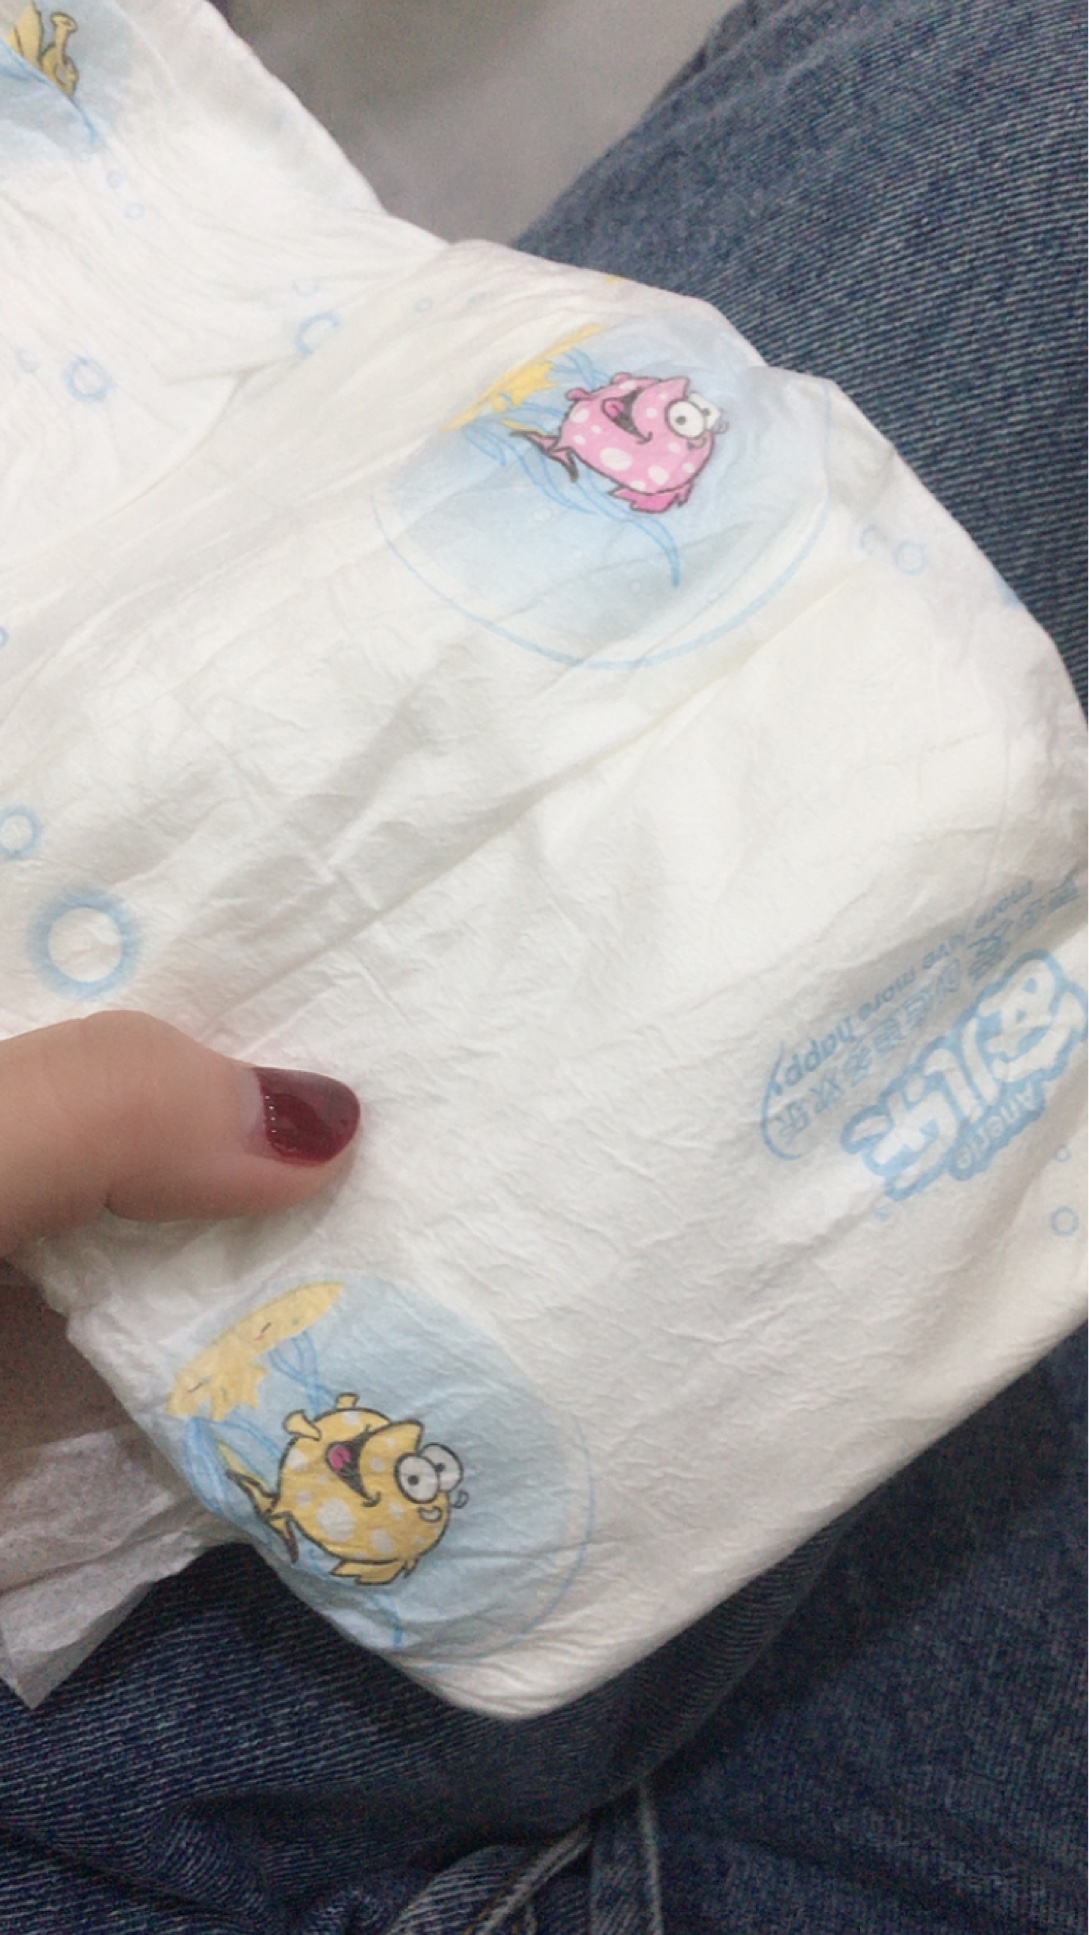
Label: trash